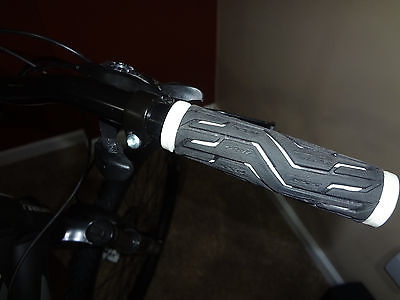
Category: bicycle